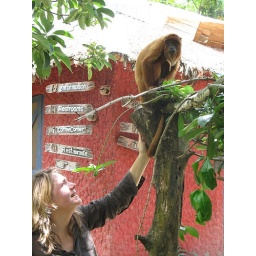
Ester meets and makes friends with a howler monkey at the Senda Verde animal refuge near Coroico